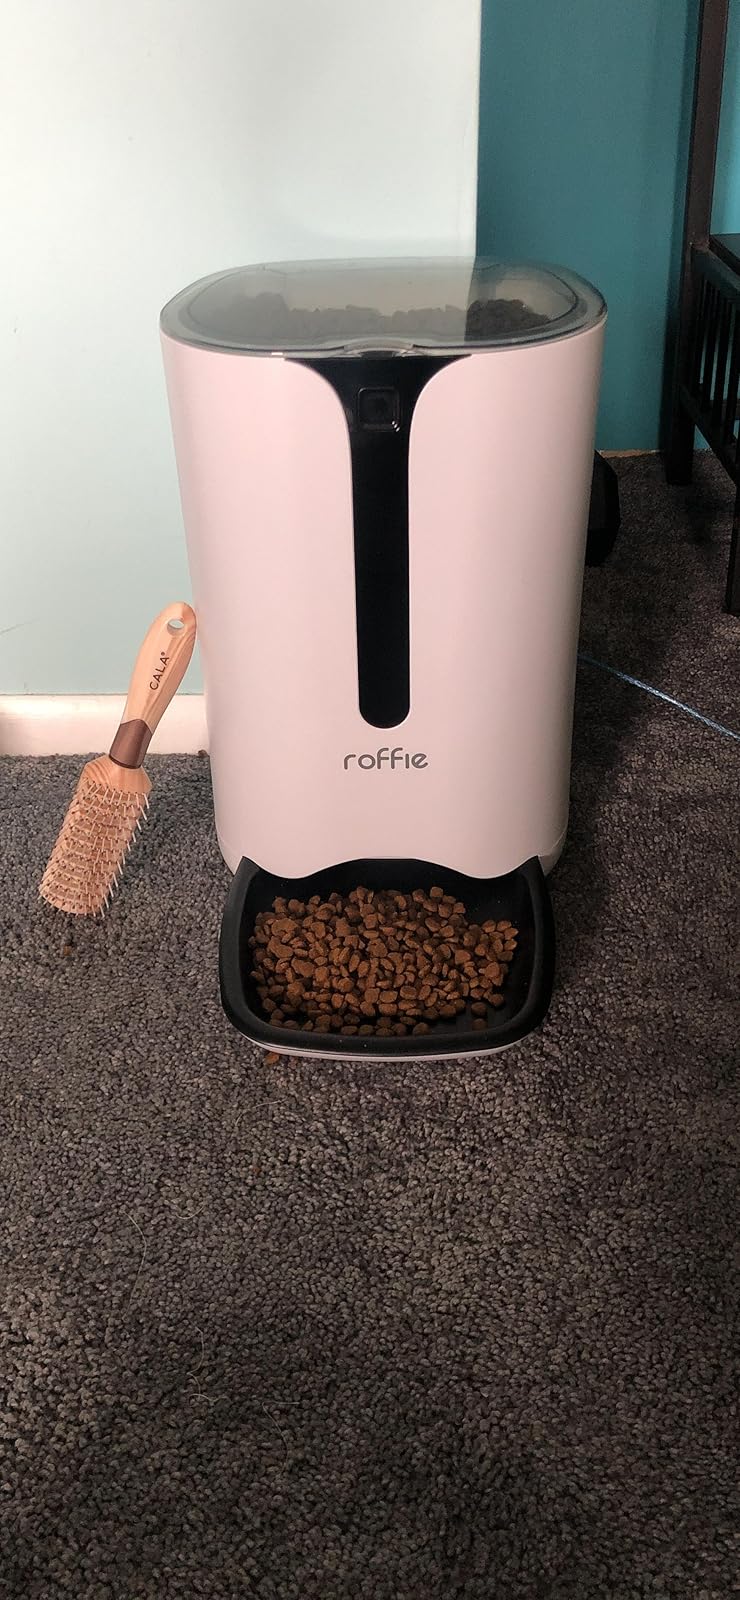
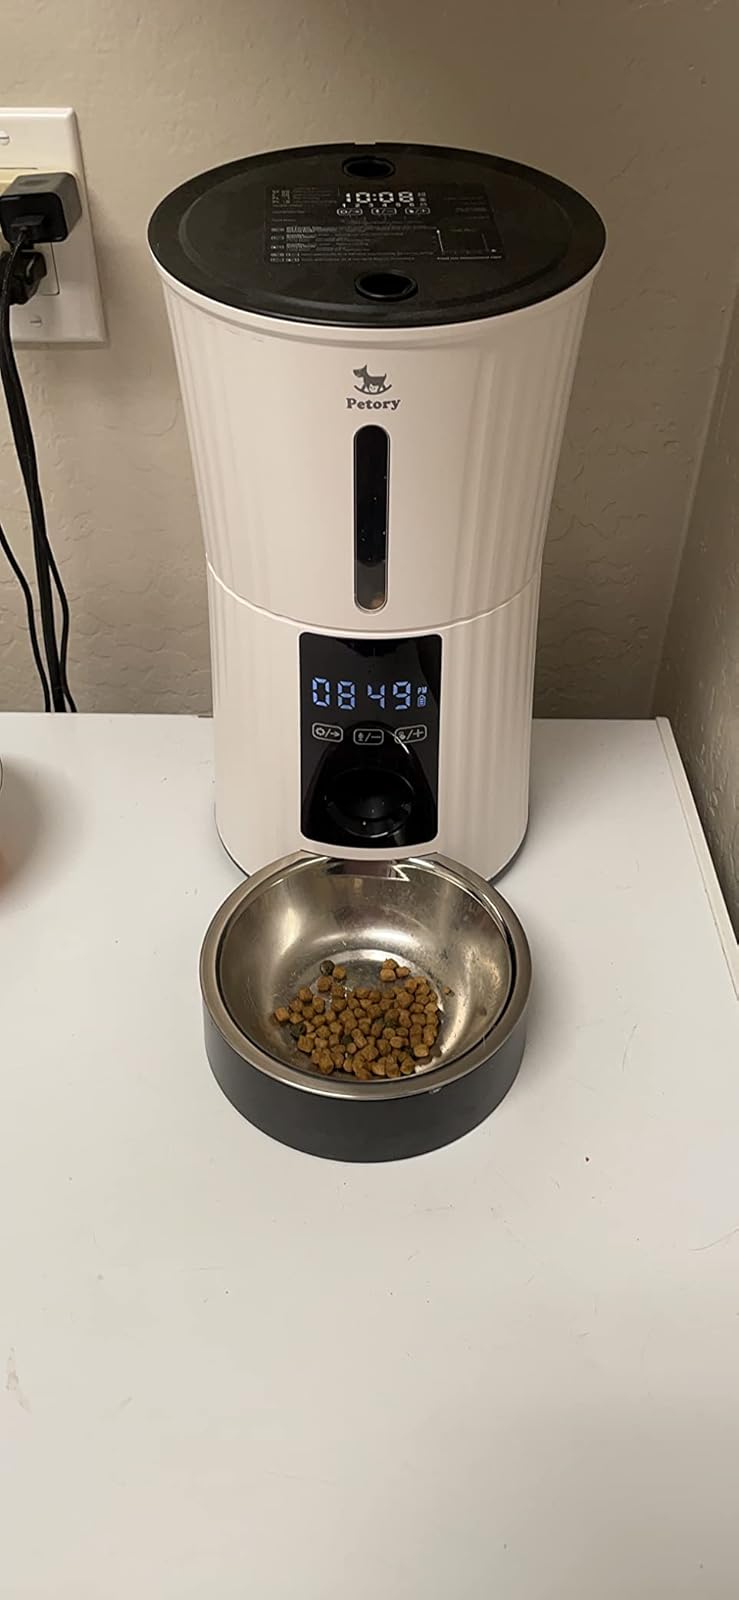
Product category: items_feeder
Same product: no